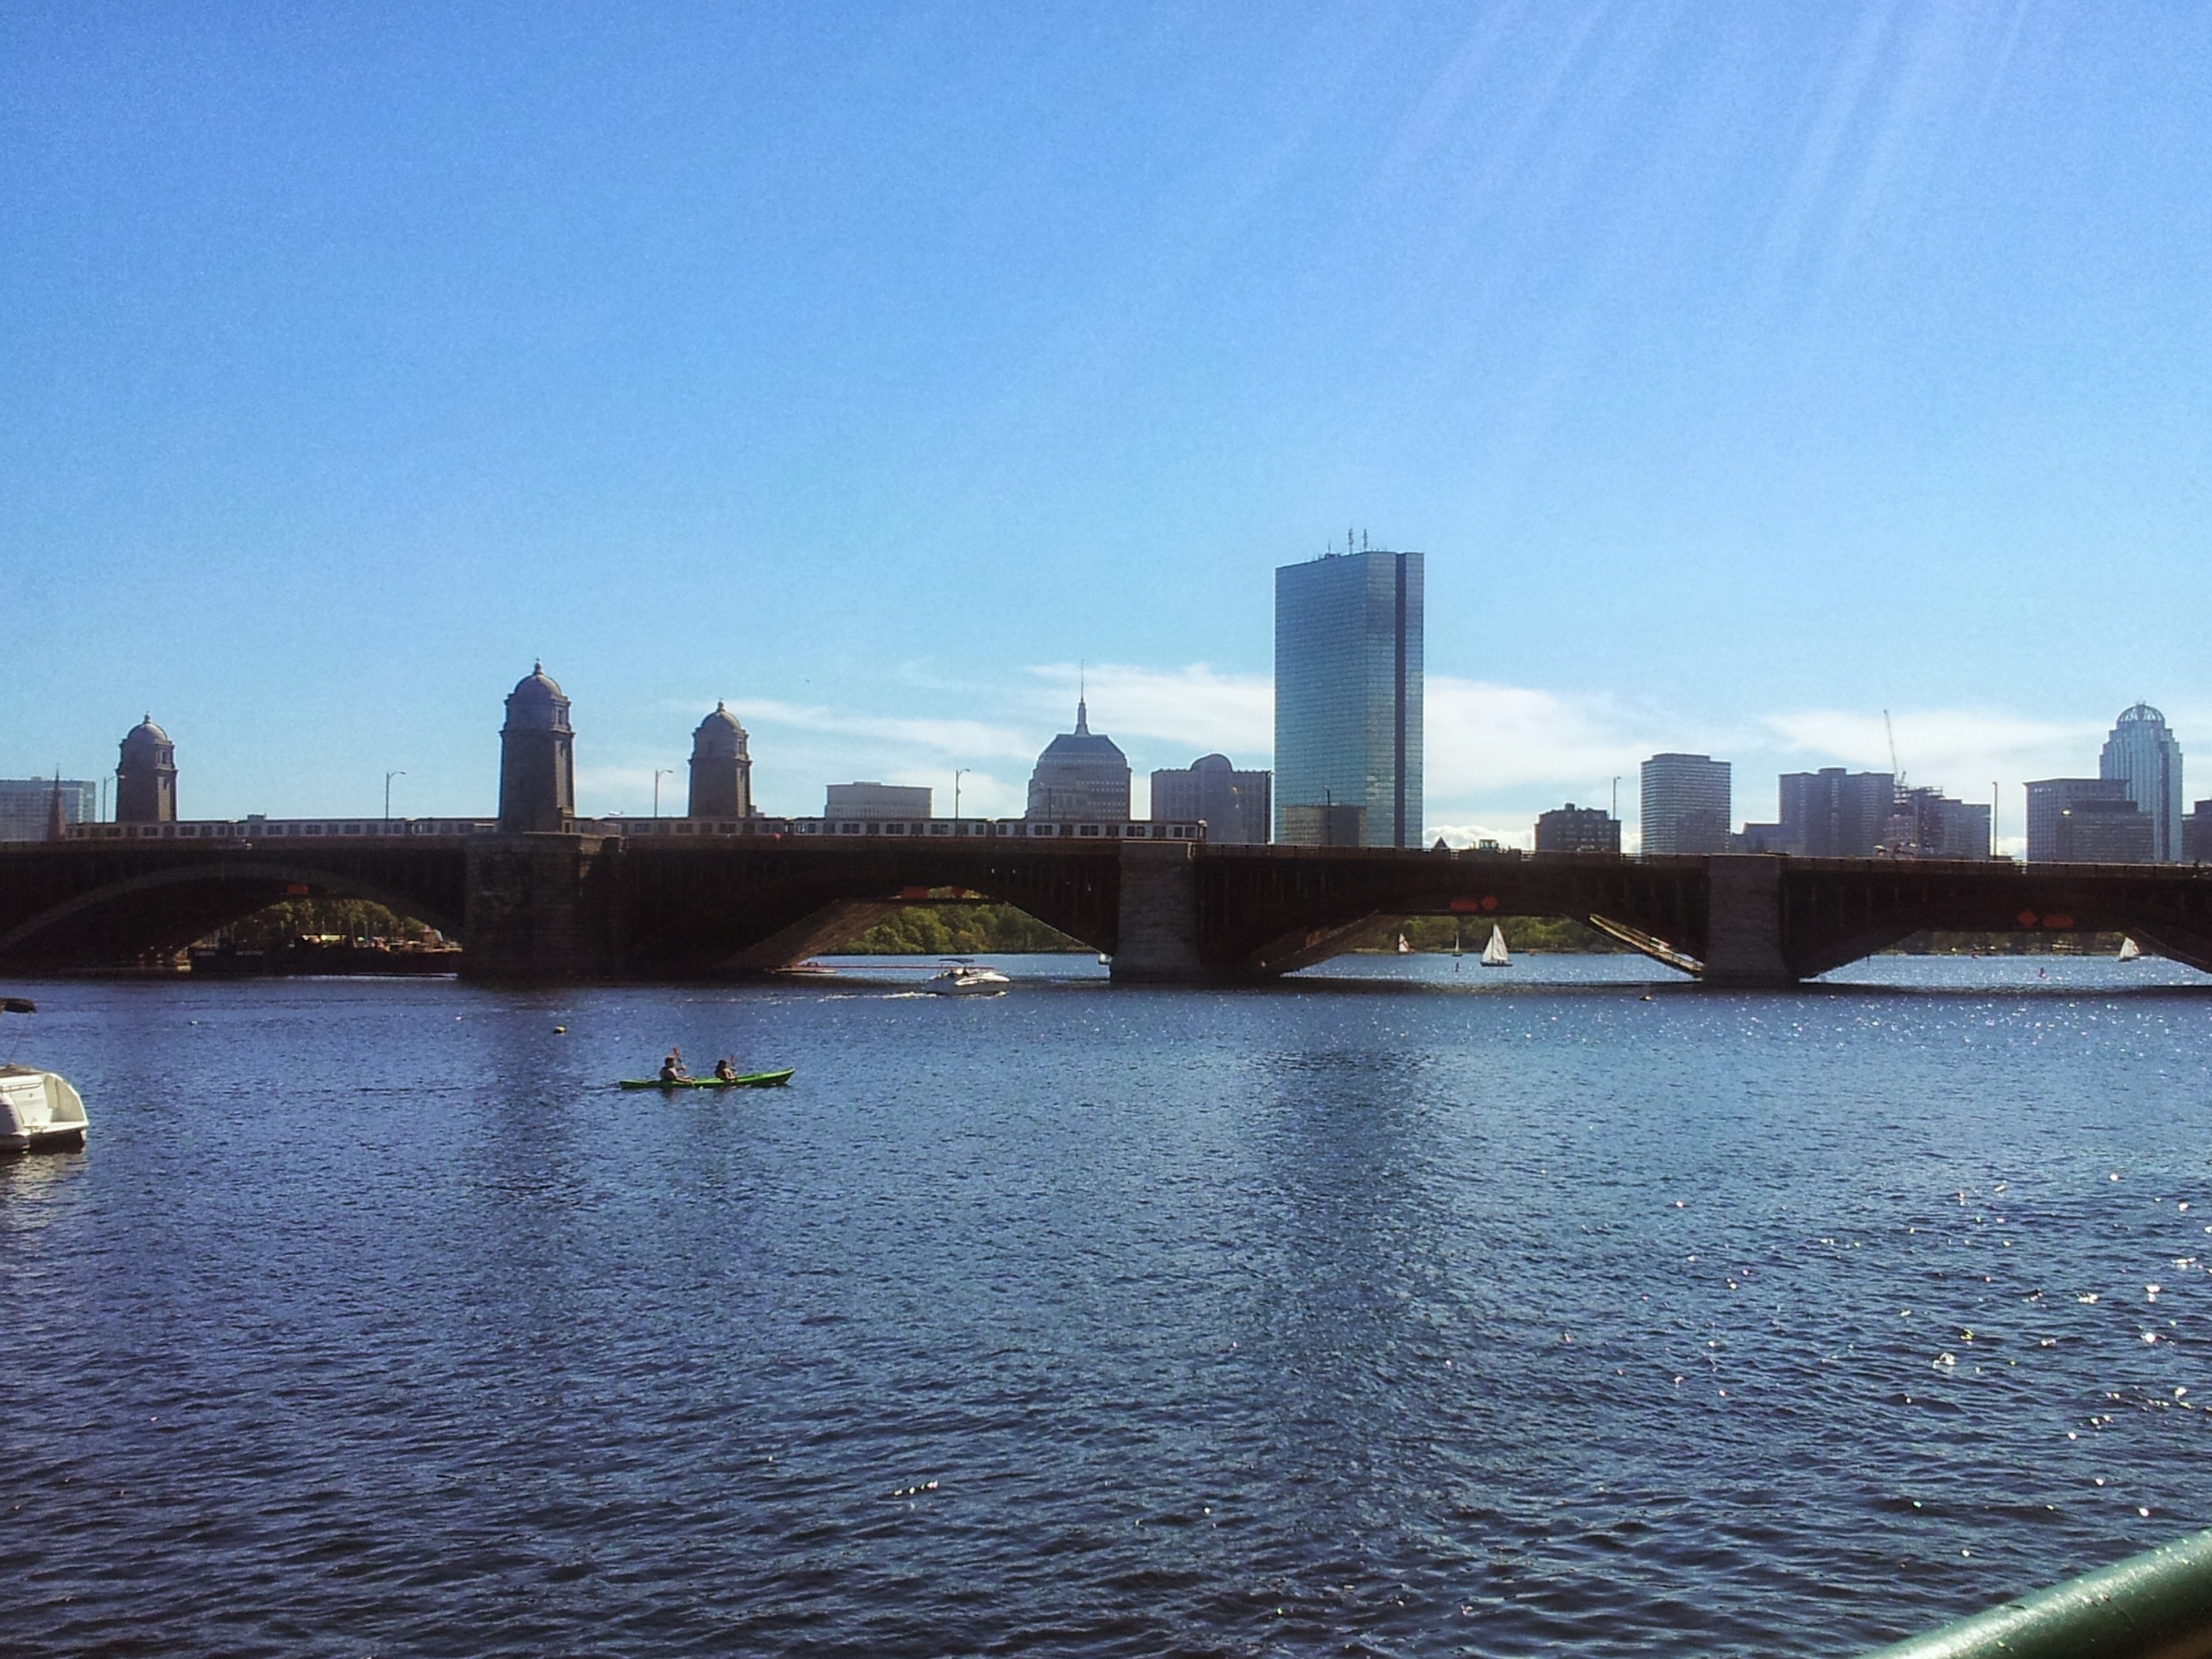
sea, water, horizon, sky, bridge, skyline, lake, city, skyscraper, river, cityscape, downtown, daytime, reservoir, waterway, boston, charles river, boston skyline, metropolitan area, fixed link